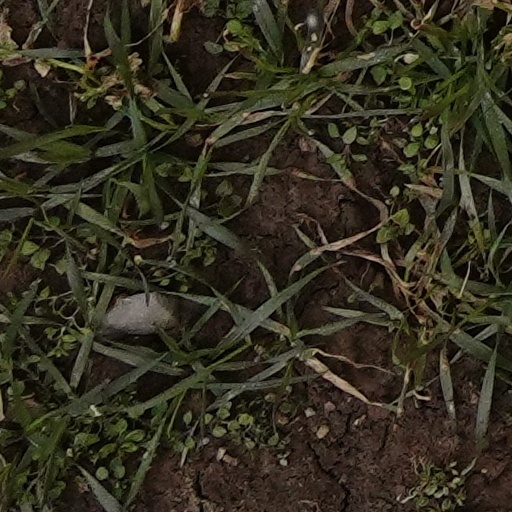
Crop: wheat